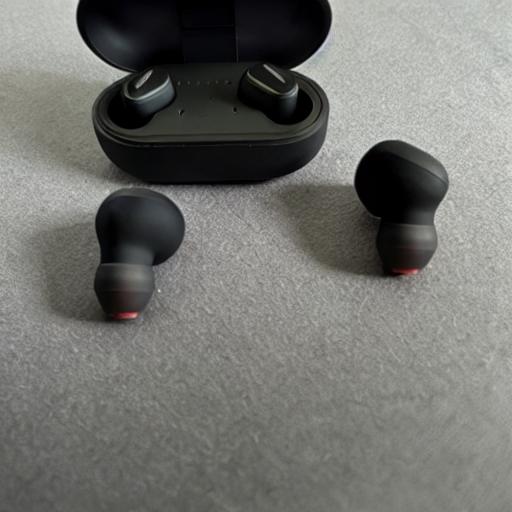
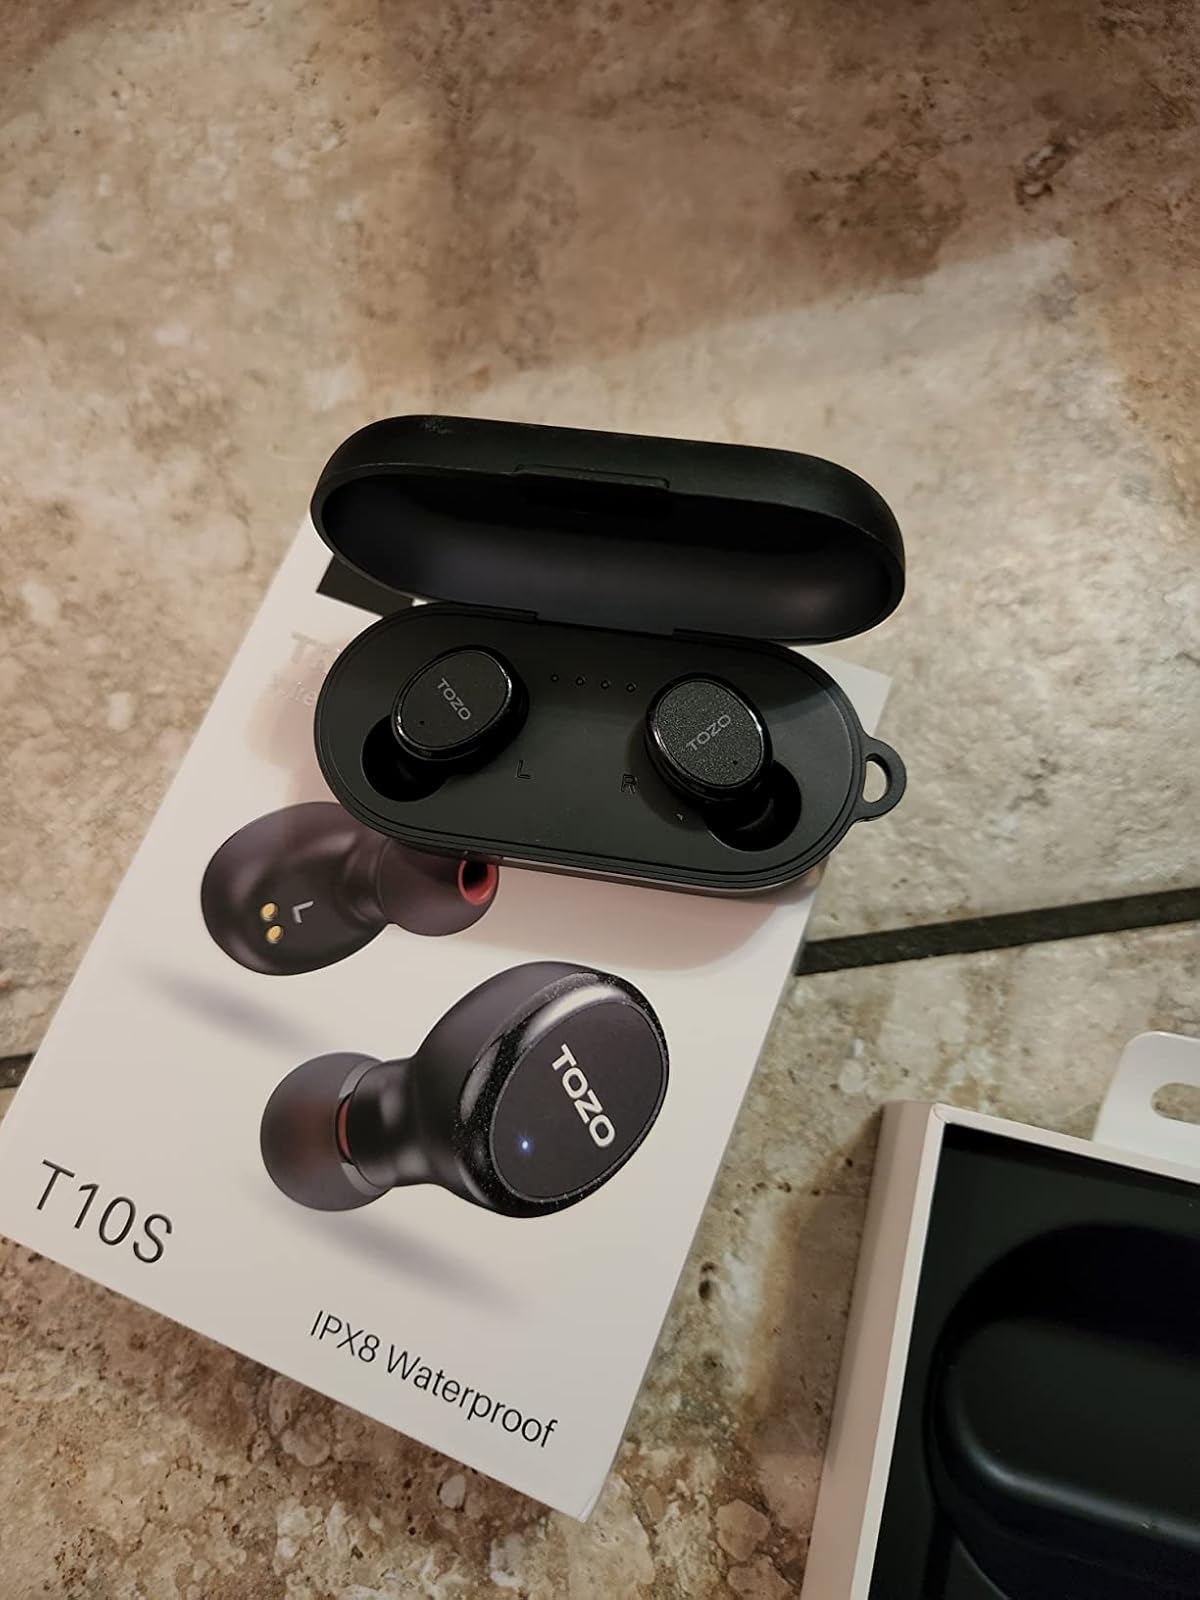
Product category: earbuds
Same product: no